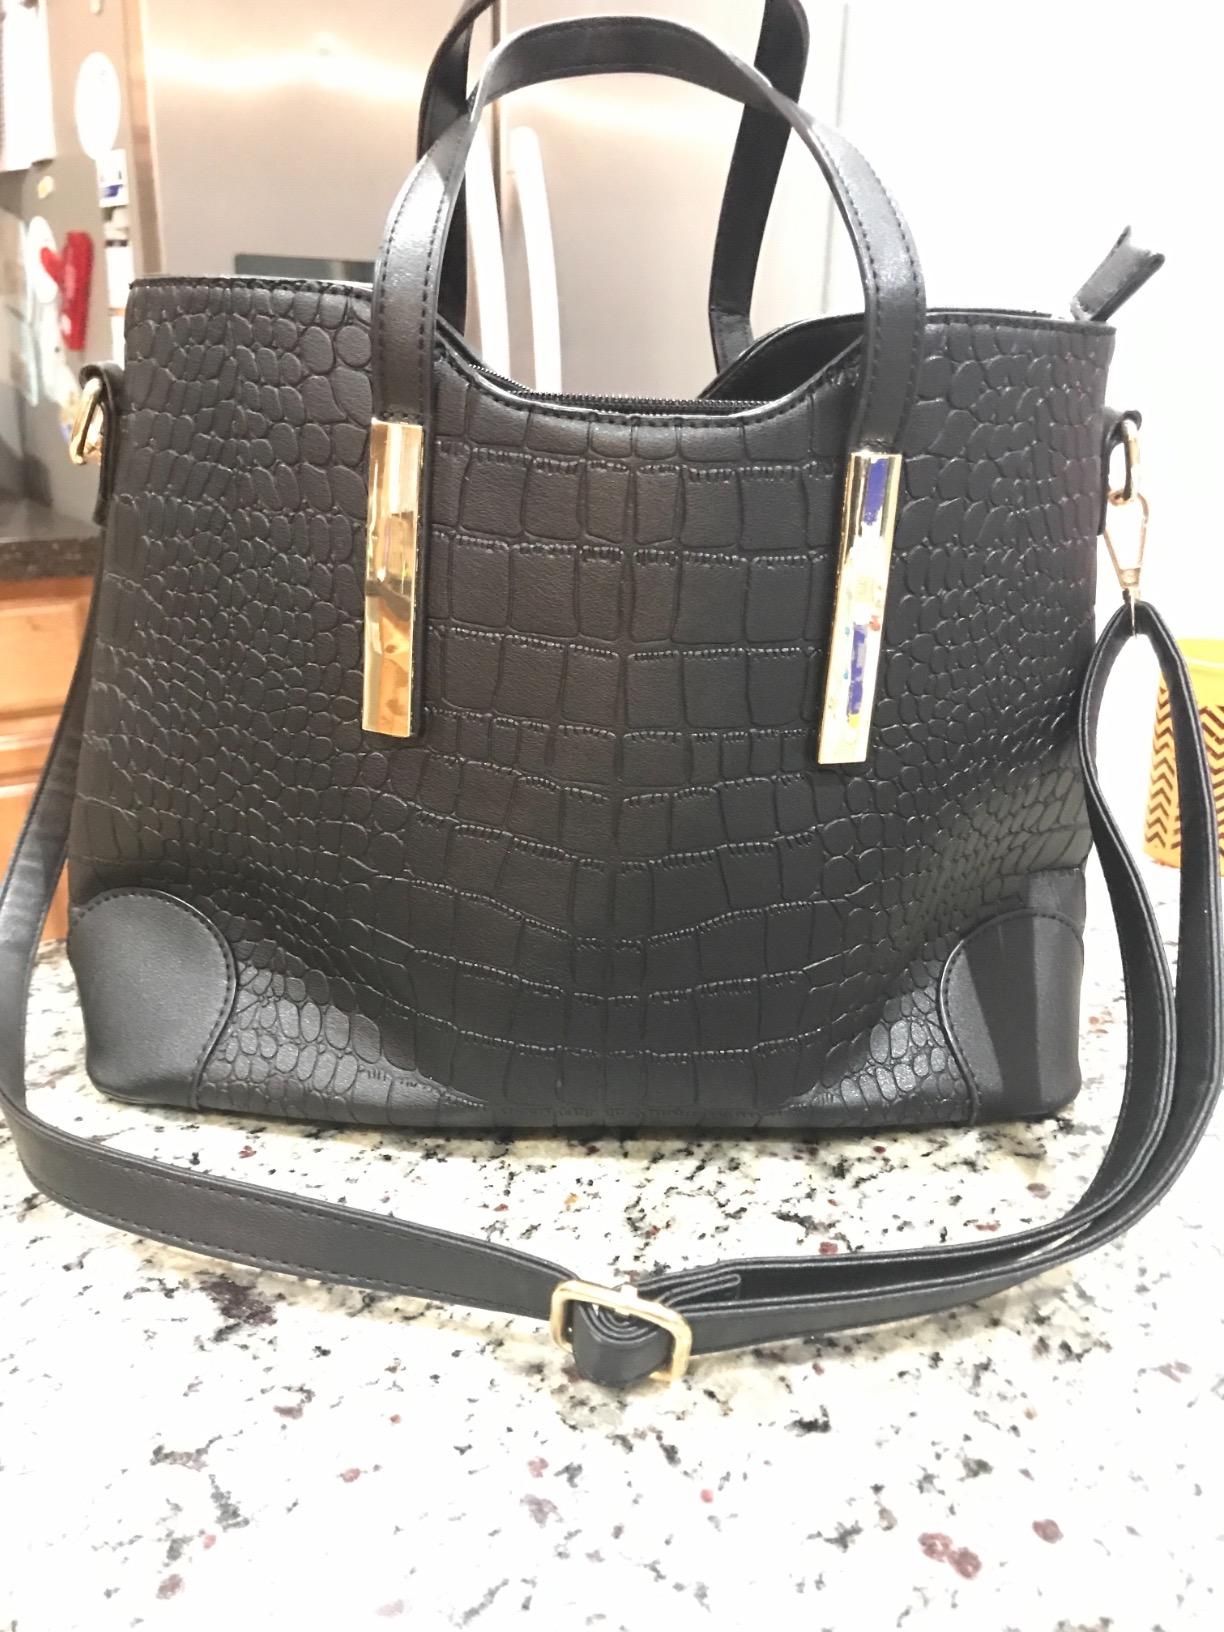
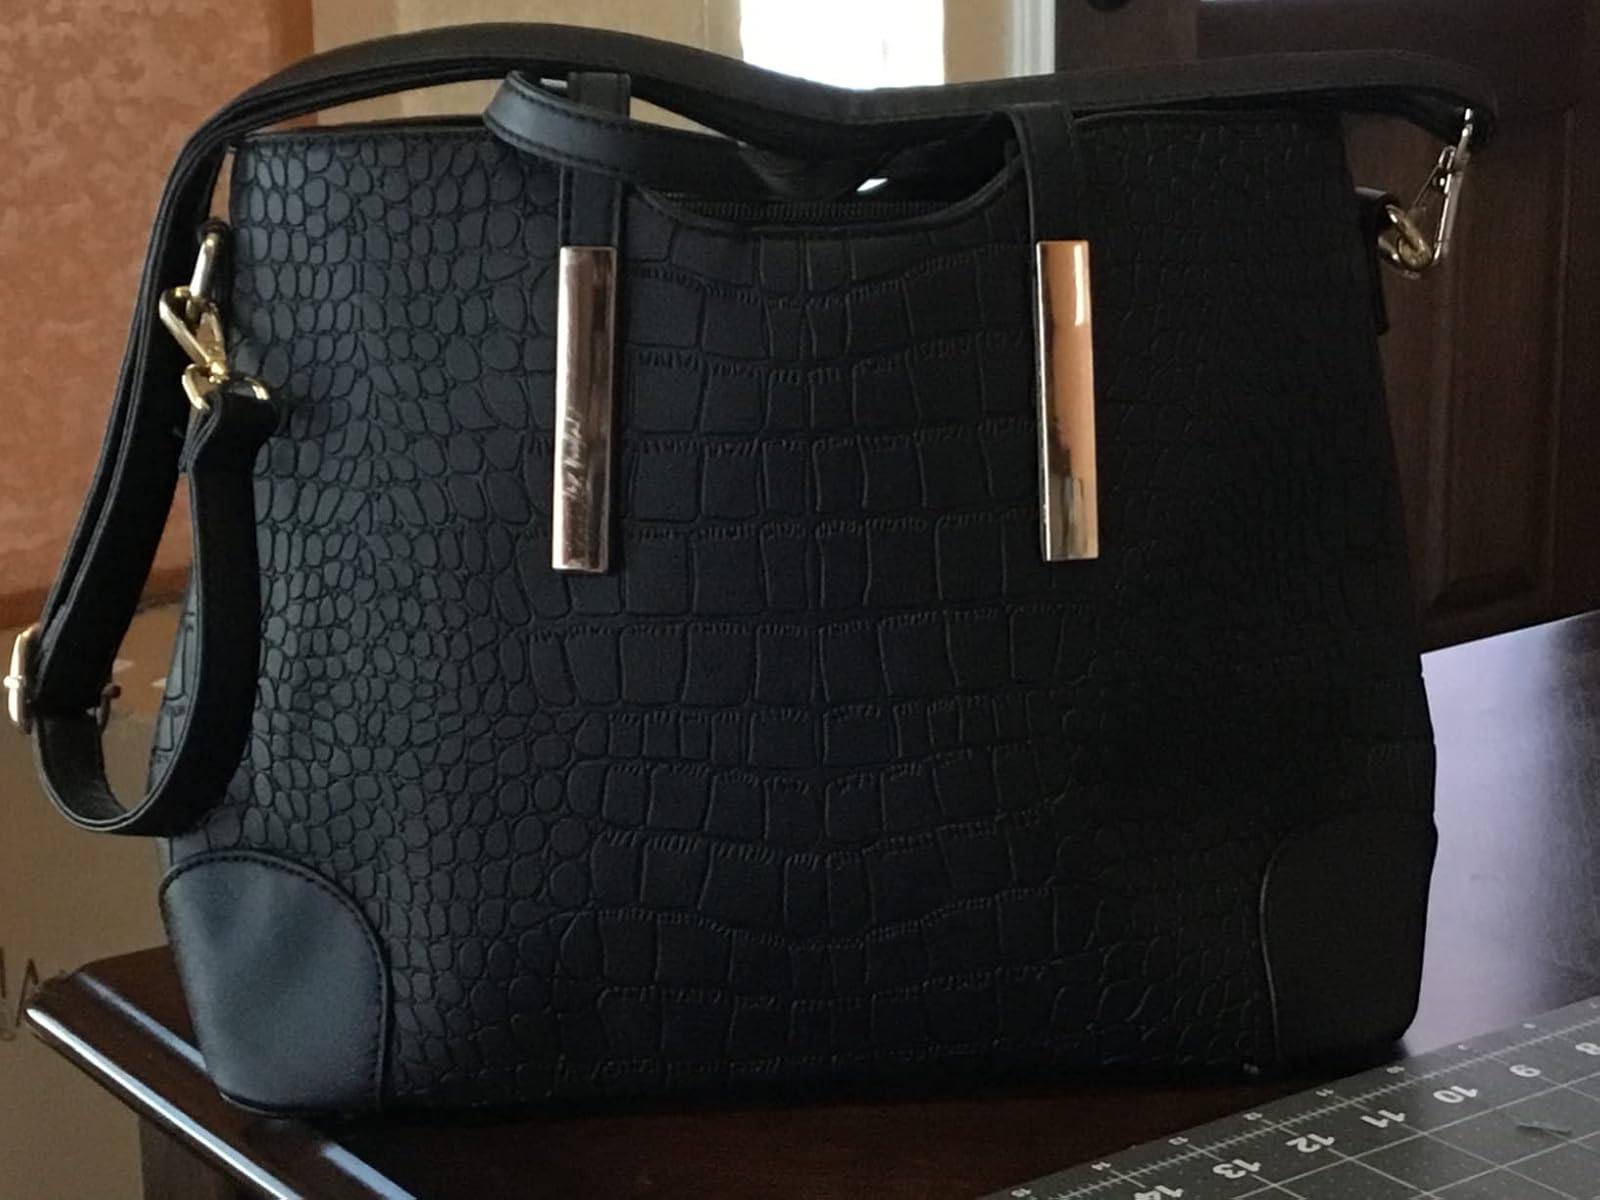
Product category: accessories_handbag
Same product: yes